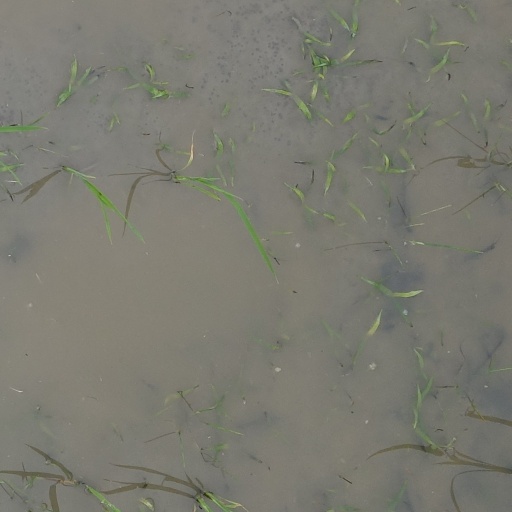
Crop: rice